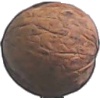
Label: Walnut 1